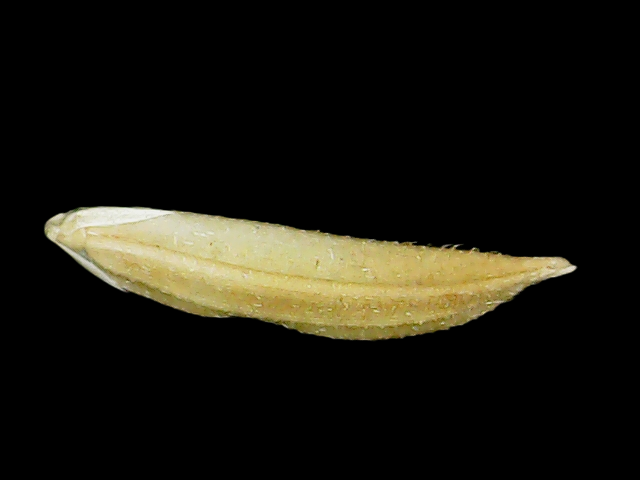
Rice variety: Binadhan25